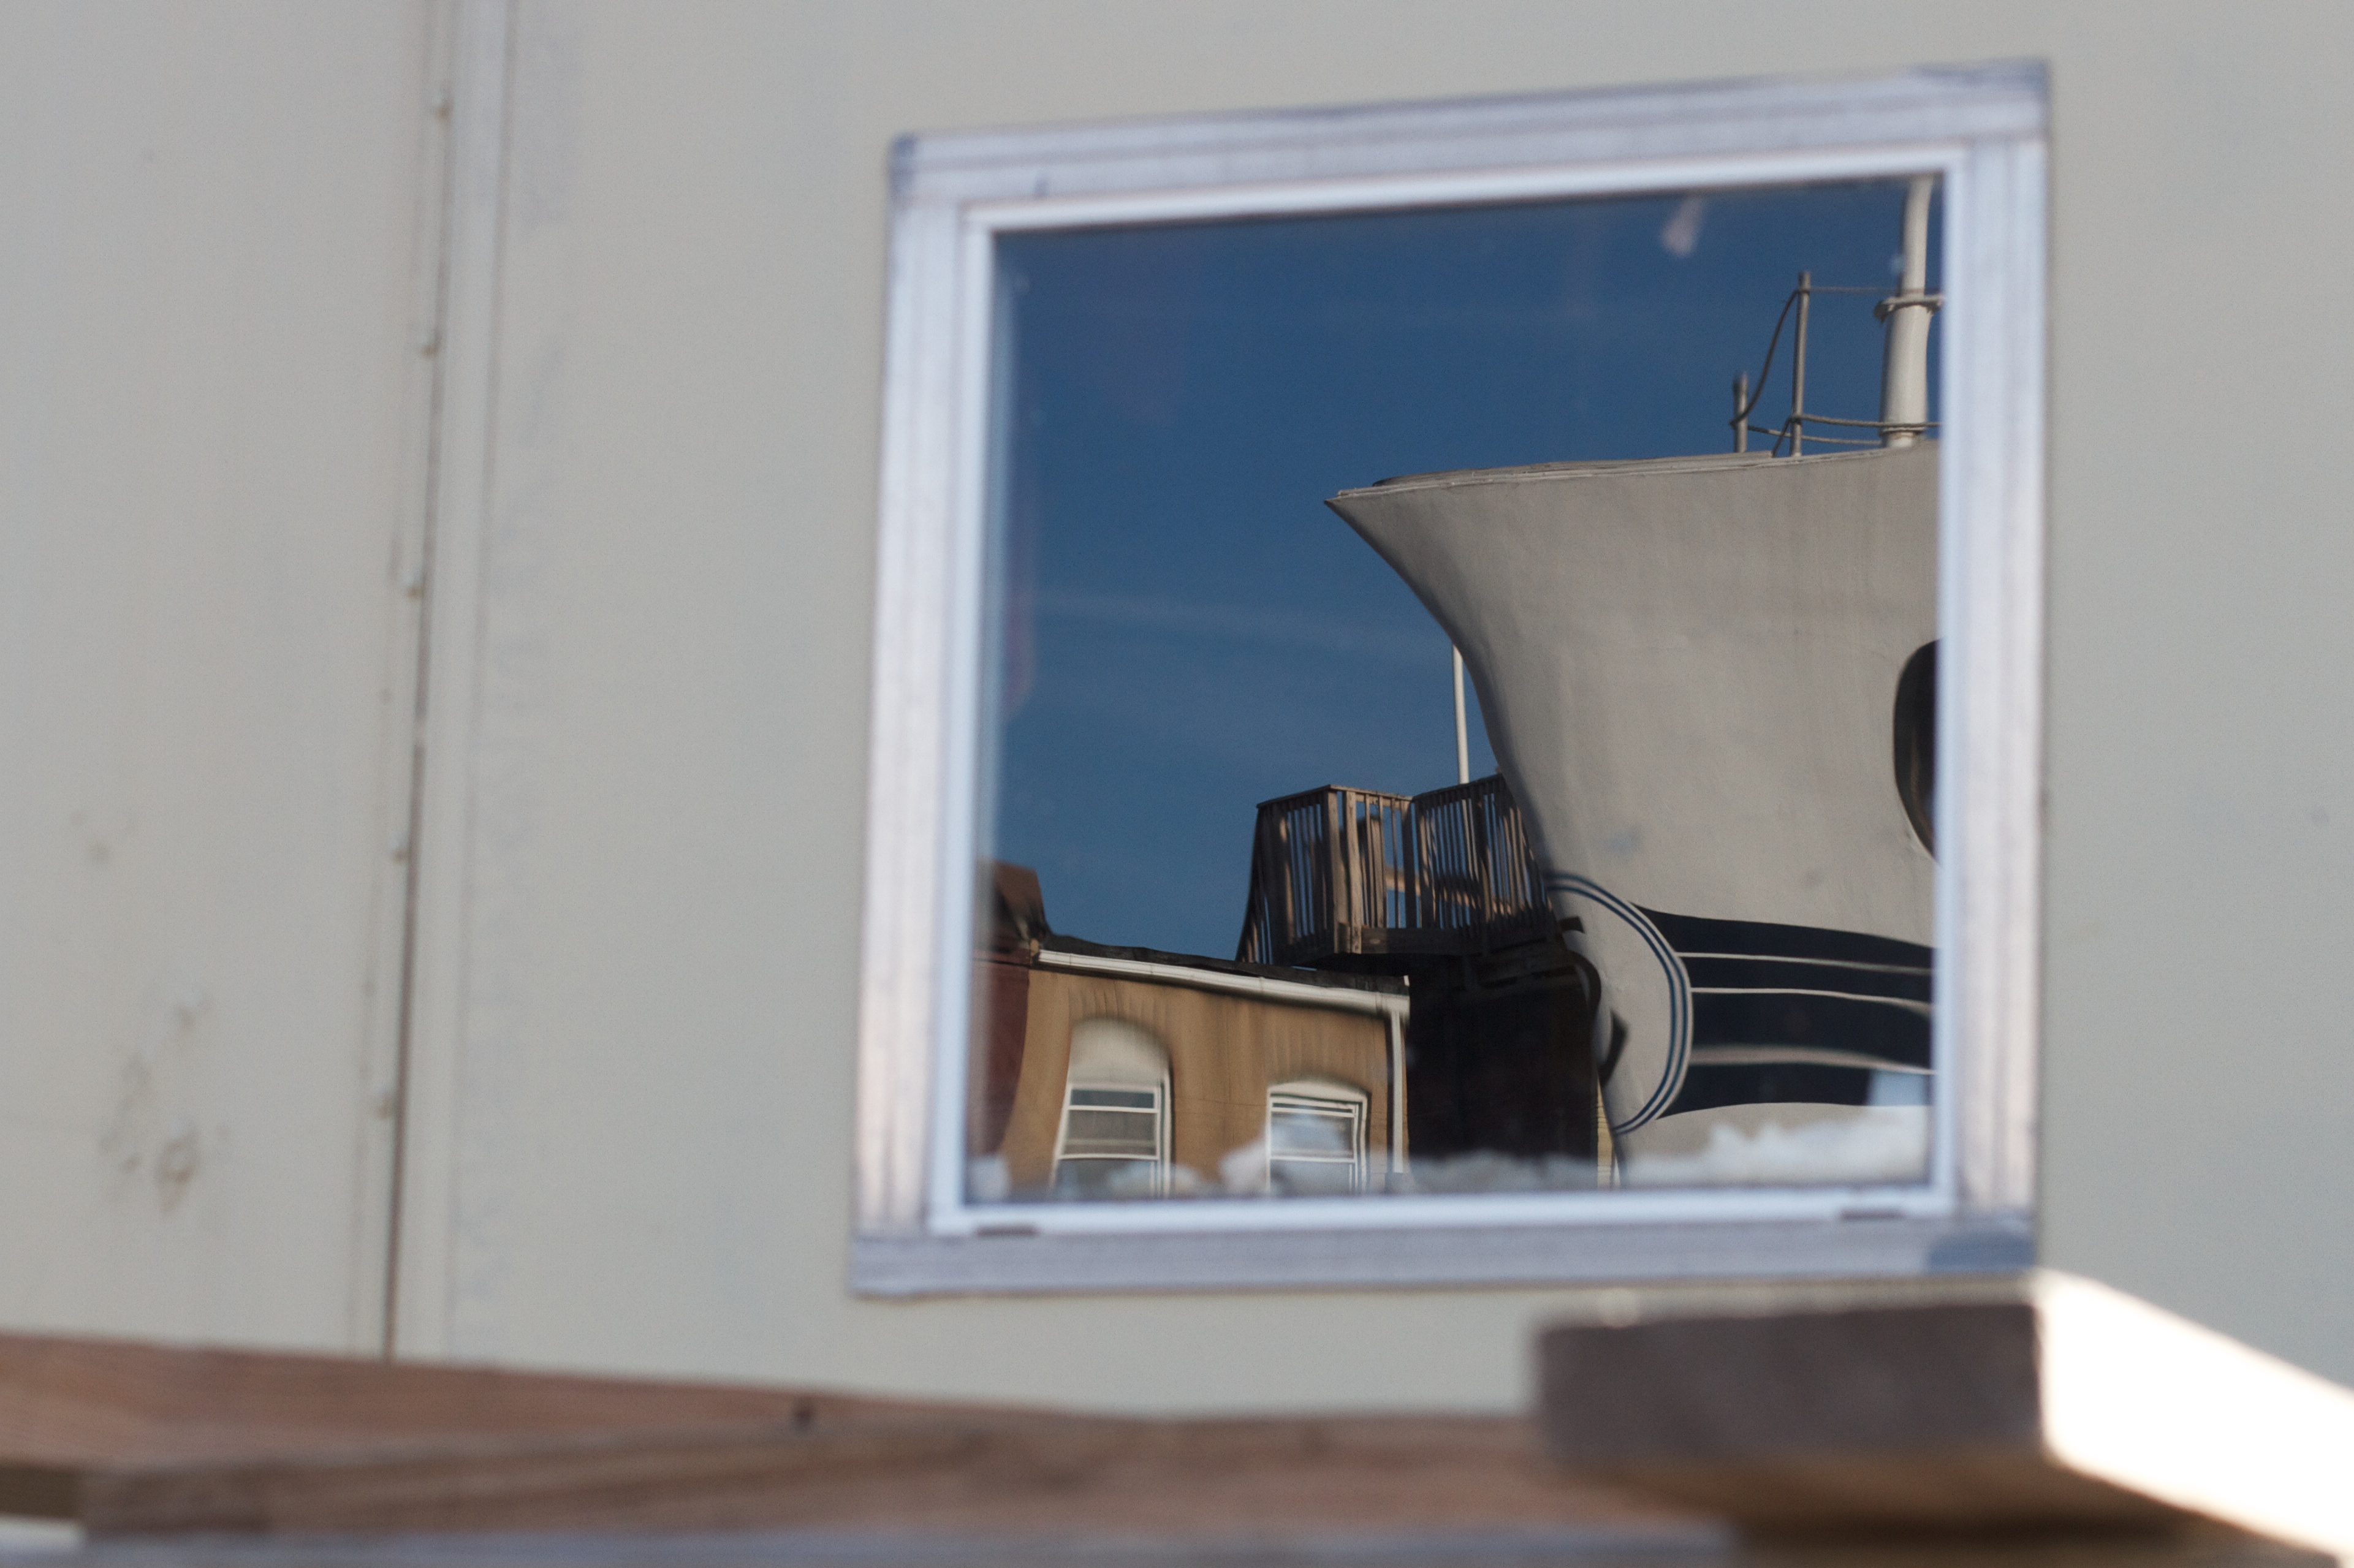
wood, white, house, window, home, wall, shelf, living room, furniture, room, interior design, design, picture frame, shelving